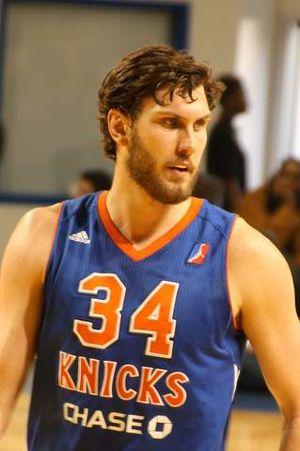
Jordan Bachynski, né le 6 septembre 1989, à Calgary, au Canada, est un joueur canadien, ayant la nationalité polonaise, de basket-ball. Il évolue au poste de pivot.